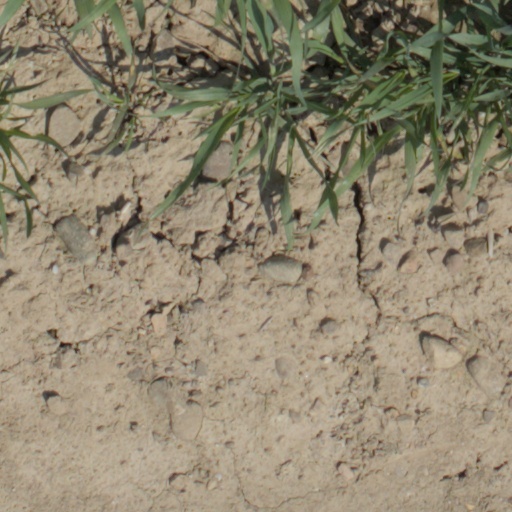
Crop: wheat